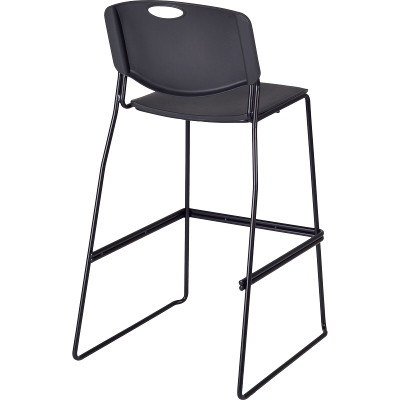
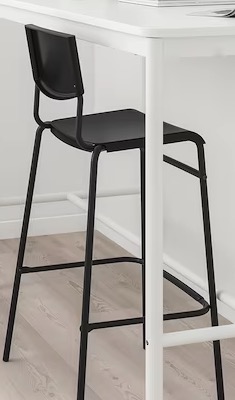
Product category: stool
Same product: no